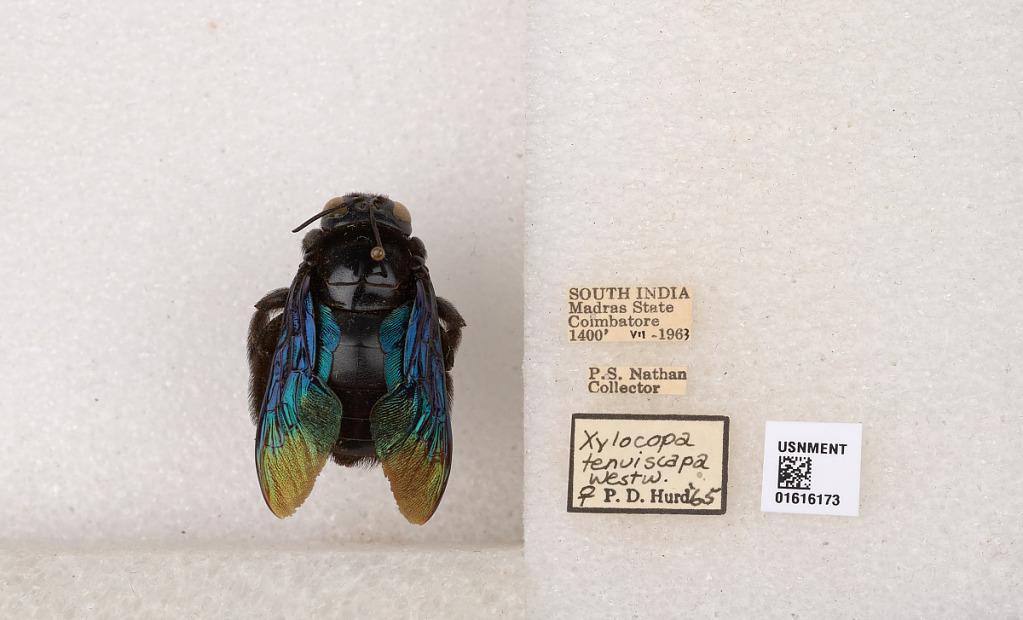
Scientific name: Xylocopa (Mesotrichia) tenuiscapa Westwood
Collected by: P. Nathan
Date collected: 1963-7-1
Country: India
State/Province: Tamil Nadu
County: Coimbatore
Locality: Coimbatore
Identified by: Hurd, P. D.